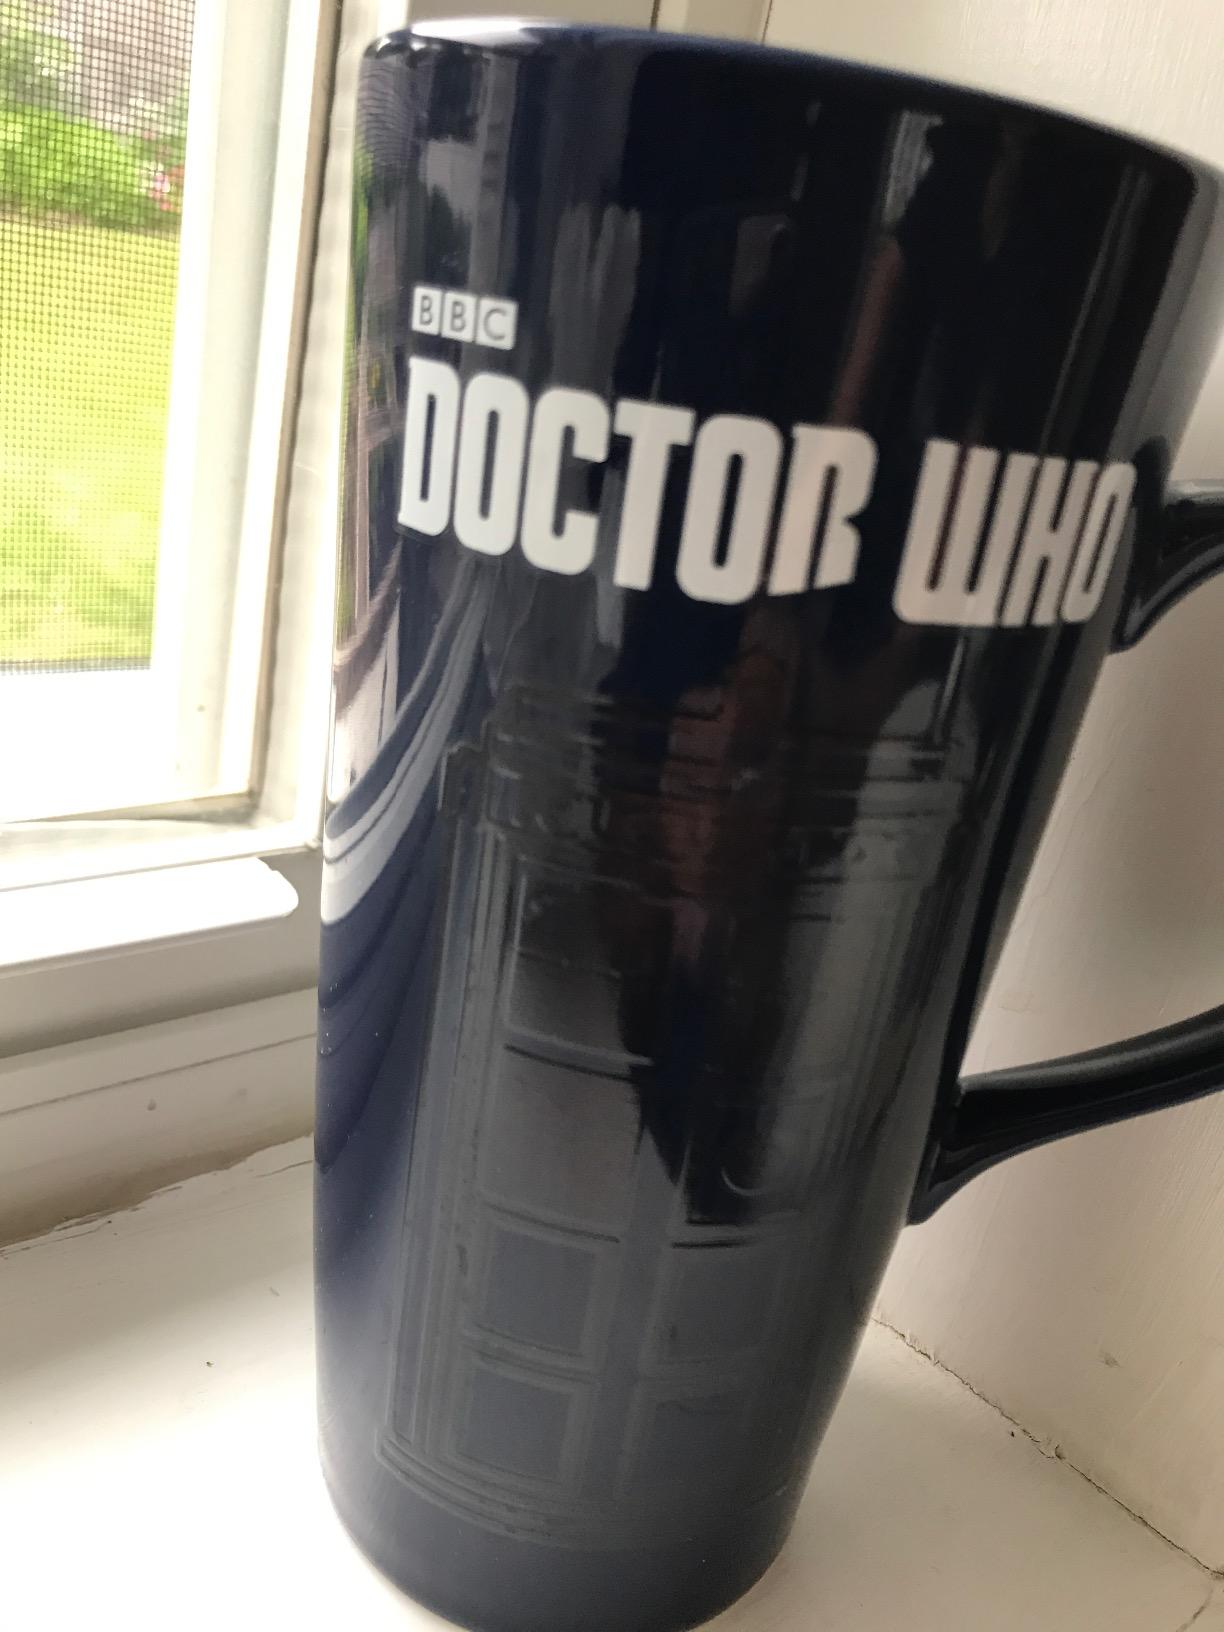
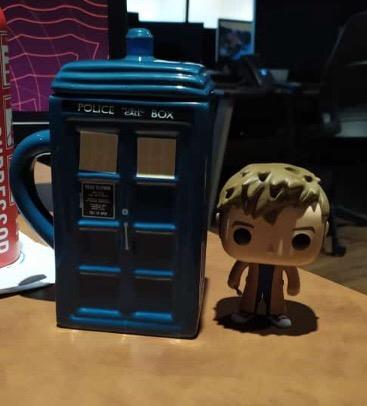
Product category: items_mug
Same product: no